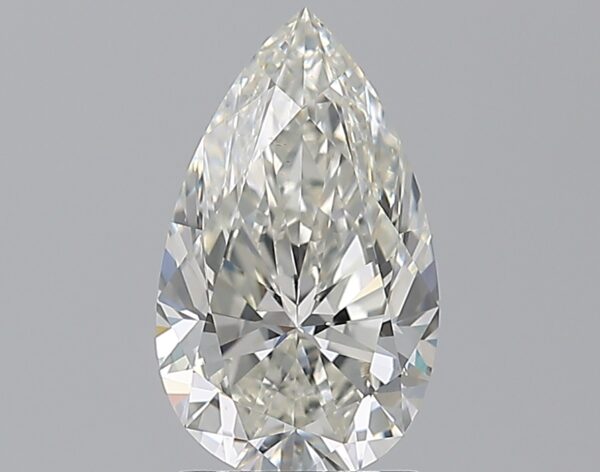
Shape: pear
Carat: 1.7
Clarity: VS2
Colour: I
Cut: EX
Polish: EX
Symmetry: EX
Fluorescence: F
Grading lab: GIA
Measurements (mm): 10.68 x 6.35 x 4.06